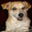
Label: dog